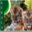
Label: tiger